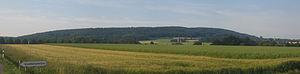
Monte Nonnenstein à Rödinghausen, arrondissement de Herford, Rhénanie-du-Nord-Westphalie, Allemagne. العربية